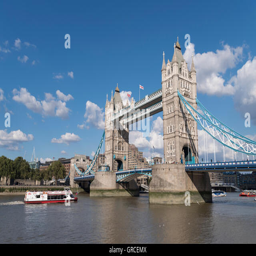
tower bridge and geographical feature category in summer .